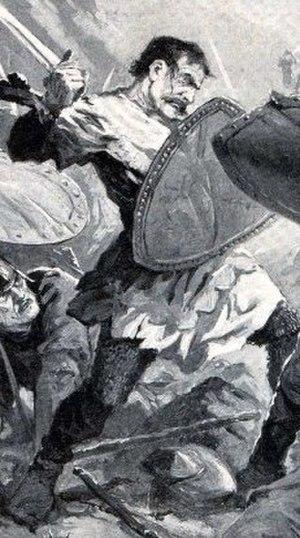
Mikhail III Chichman Asen Tsar de Bulgarie de 1323 à 1330.